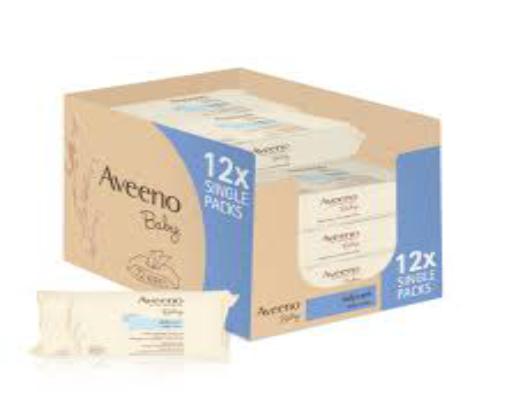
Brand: Aveeno
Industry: Necessities